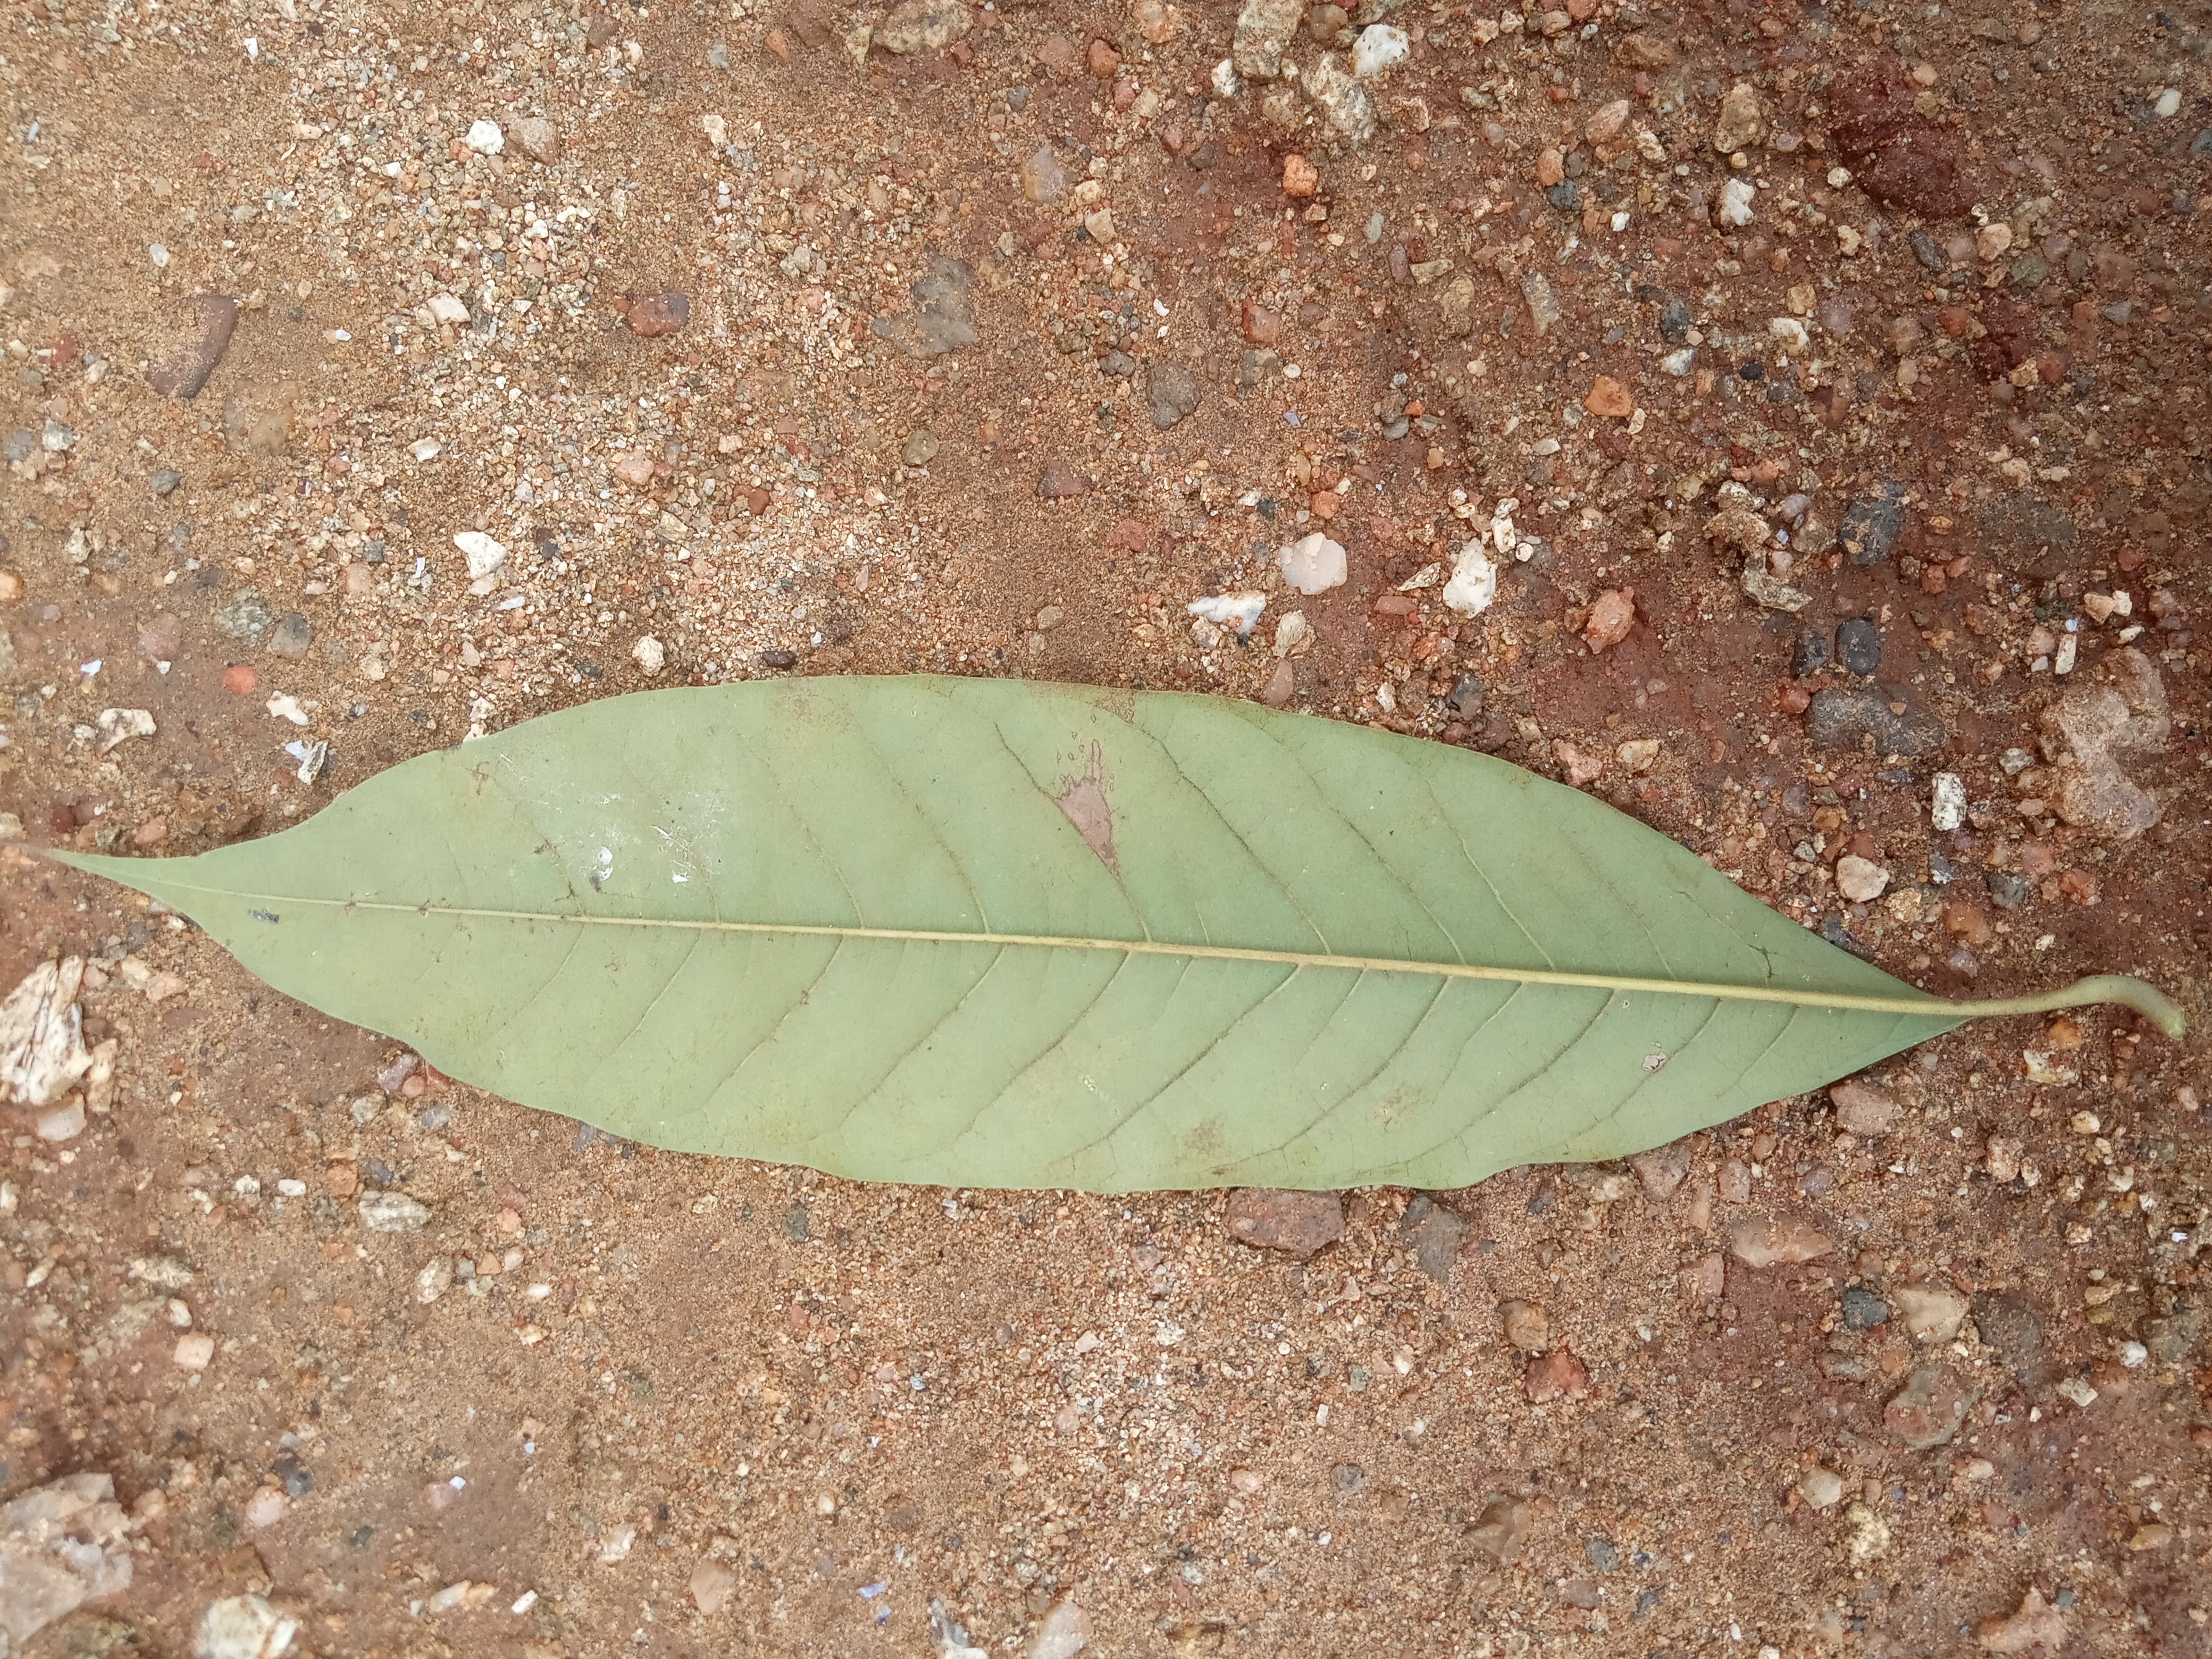
Plant: Coffee